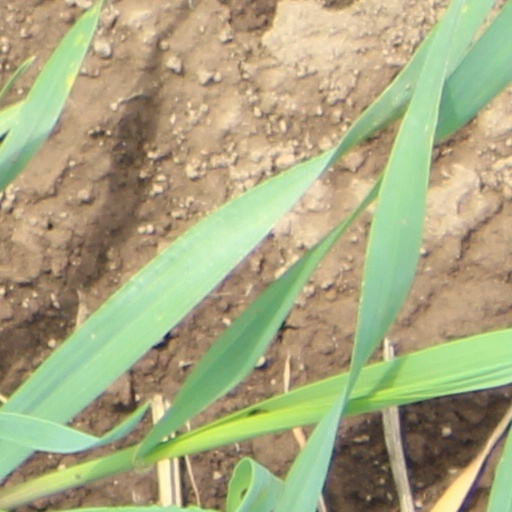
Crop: wheat